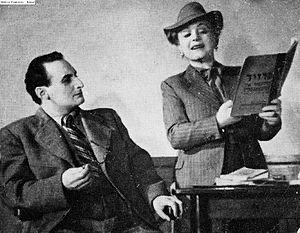
Jonas Turkow ou Yonas Turkov est un homme de théâtre polonais de culture yiddish. Il est connu pour avoir été membre de l'Oyneg Shabbos et un résistant juif du ghetto de Varsovie. Ses mémoires sur les années de guerres et d'après guerre en Pologne sont un document précieux sur cette période.